Excoecaria agallocha

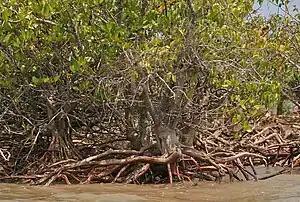
Growth habit of "Excoecaria agallocha"

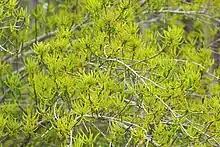
"Excoecaria agallocha" in flower

Excoecaria agallocha, a mangrove species, belongs to the genus "Excoecaria" of the family Euphorbiaceae. The species has many common names, including blind-your-eye mangrove, blinding tree, buta buta tree, milky mangrove, poisonfish tree, and river poison tree. Most of the names refer to its toxic properties or its propensity to cause blindness when its latex comes into contact with the eyes.